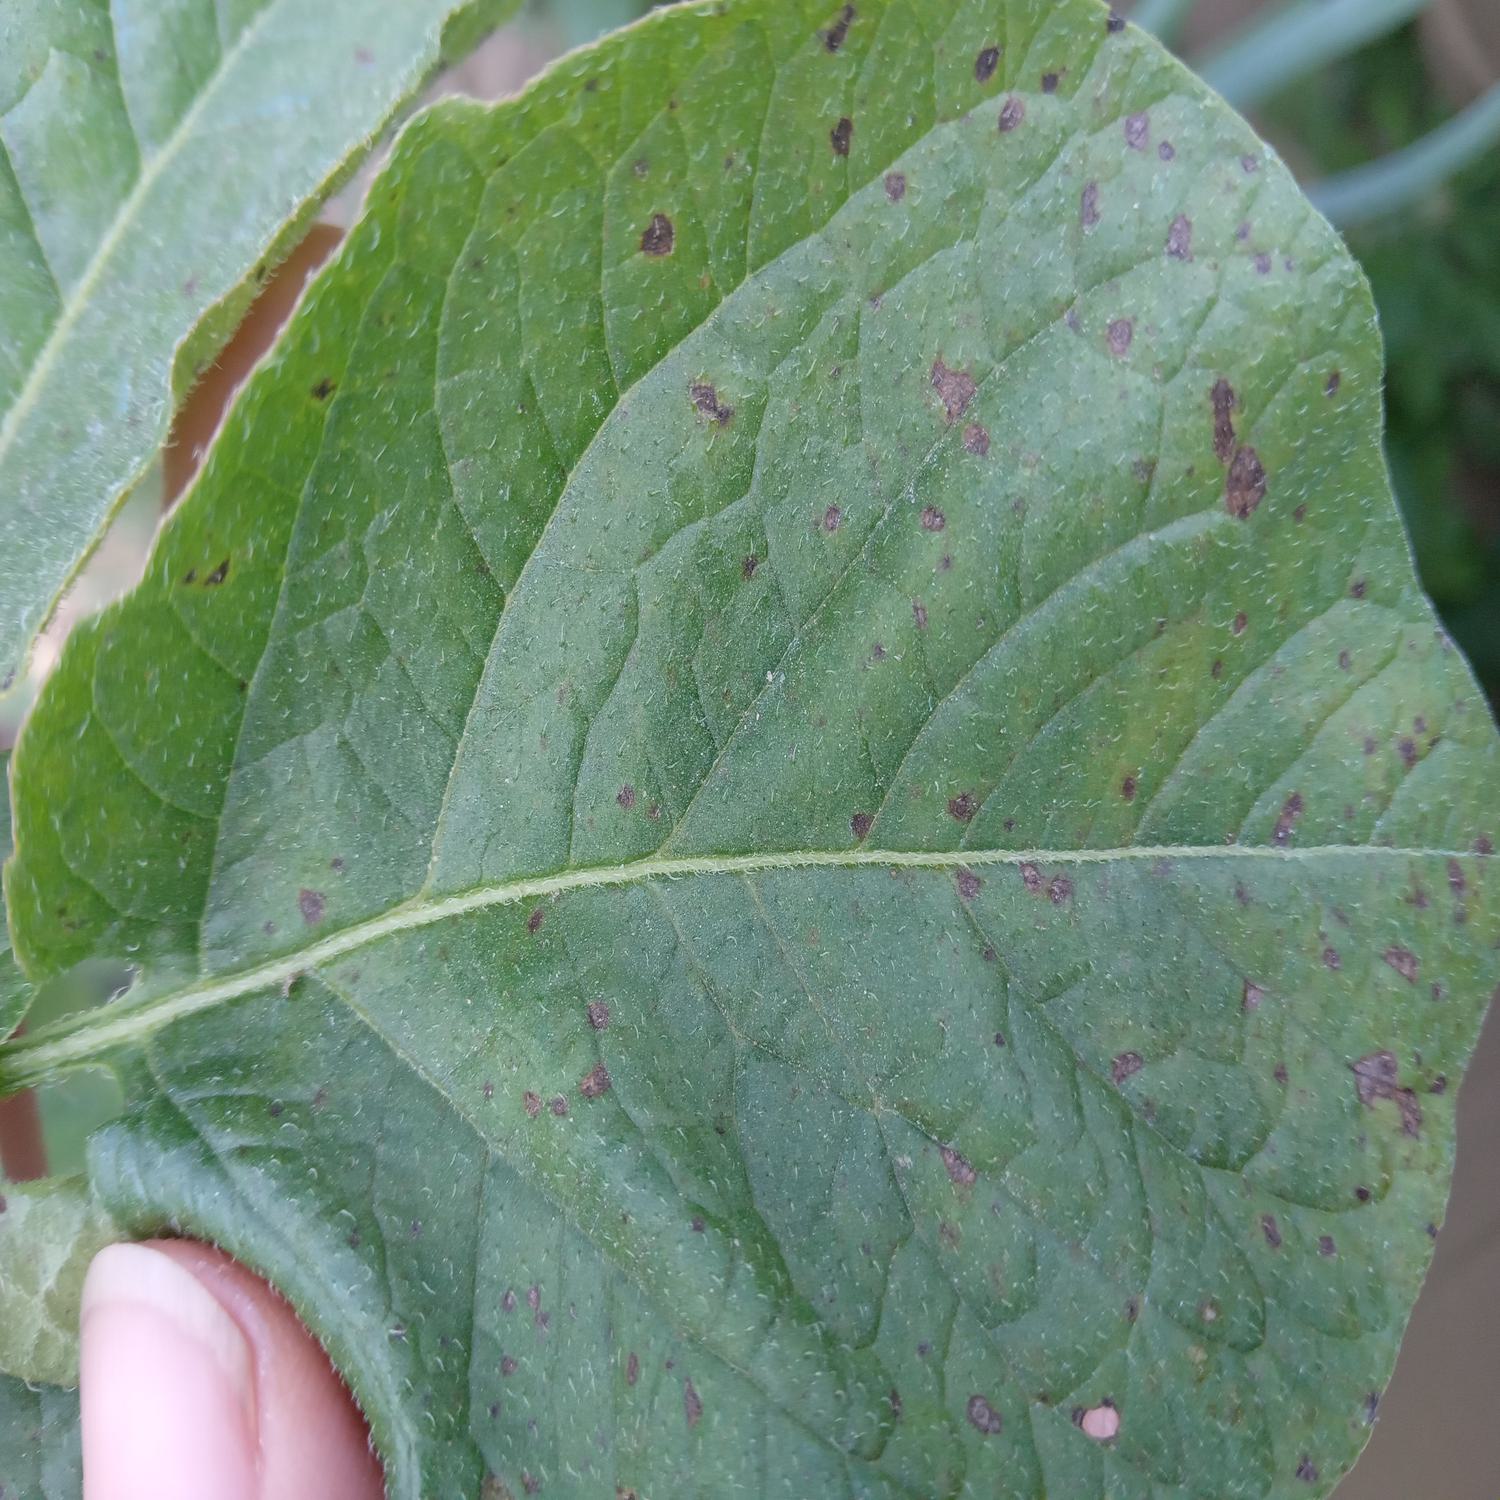
Label: Fungi